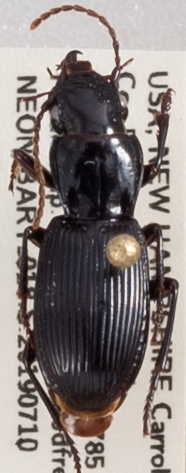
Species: Pterostichus rostratus
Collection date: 2019-07-10
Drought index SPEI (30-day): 0.334
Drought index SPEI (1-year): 1.28
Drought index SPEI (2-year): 0.664